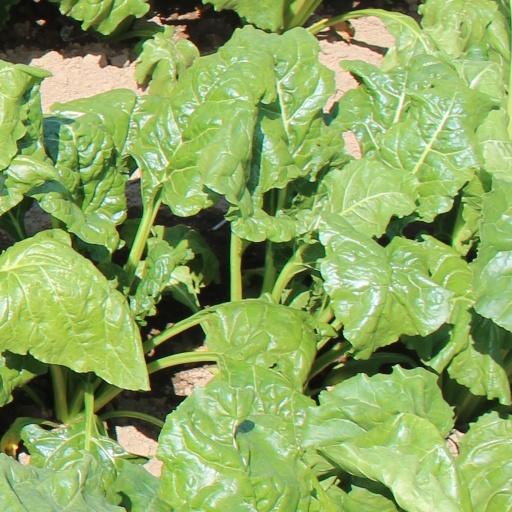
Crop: sugar beet